Noah Gragson

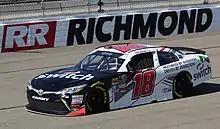
Gragson in his NASCAR Xfinity Series debut in the 2018 ToyotaCare 250

A week after wrecking with two laps to go while battling with Johnny Sauter for the win at Dover, Gragson dominated at Kansas in the 37 Kind Days 250 leading 128 out of 167 laps to score his 2nd career win.